Sleddale Hall

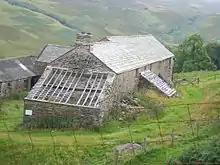
In 2007, before renovation

Sleddale Hall is tenanted by a farmer, Mike Harrison, whose suckler herd which produces Blonde d'Aquitaine crossbred calves won the 2008 British Blonde Society's biannual "UK Commercial Herd of the Year Award". A judge said that the award was notable "considering the type of hard farm he is rearing them on": at Sleddale Hall the cows graze above sea level, on rough grazing. The house itself was still dilapidated and uninhabited as of September 2008.